Kochi Water Metro

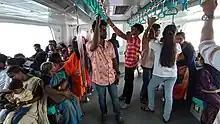
Passengers inside the Kochi Water Metro boat

Two variants of modernised air-conditioned and Wi-Fi enabled catamaran passenger boats were proposed for the project. The electric propulsion boats has a passenger capacity of 50 and 100 operate at an optimal speed of about 15 kilometres per hour, with the potential to increase up to 19 kilometres per hour (10 knots). Of these only the 100 passenger boats have been ordered for manufacturing and for the 50 passenger capacity boats the builder is yet to be finalised. The boats are equipped with standard safety and communication devices. Small battery operated boats ply on the narrow lanes. The headways vary between 10 minutes to 20 minutes across various routes. The jetties are proposed to have floating pontoons with automatic docking system technology. The floating pontoons are covered with retractable sheds to provide comfort during rainy season.